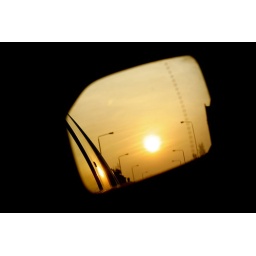
A sunset from my car mirror - I was stuck in traffic when I took it